Timecop 2: The Berlin Decision

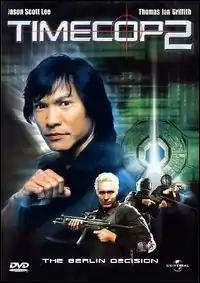
DVD cover

Timecop 2: The Berlin Decision (also known as Timecop: The Berlin Decision, and Timecop 2) is a 2003 American direct-to-video cyberpunk science fiction action film directed by Steve Boyum. The film is based on the comic book of the same name by Mike Richardson and Mark Verheiden, and is a sequel to 1994's "Timecop" starring Jean-Claude Van Damme. The film stars Jason Scott Lee, with a supporting cast of Thomas Ian Griffith, Mary Page Keller and John Beck. The film was released on DVD and VHS in the United States on September 30, 2003. It is the second installment in the "Timecop" film series. The film introduces new characters and takes place twenty one years after the previous film.